Dennis Albaugh

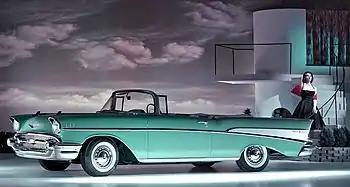
1957 Chevrolet Bel Air Convertible

Albaugh LLC is based in Ankeny, as is Albaugh's collection of 150 classic cars, especially Chevrolet convertibles. Albaugh started the collection with the purchase in 1998 of a 1957 Chevy Bel Air convertible from a golfing friend and told his wife he would stop when he completed the Tri-Five Chevrolets, the 1955, 1956 and 1957 models. His collection of about 150 vehicles, mostly convertibles, includes the Tri-Five Chevrolets as well as Chevy models from 1912 to 1975 and is housed in a garage in Ankeny. Albaugh is known to do mechanical work on some of the cars in his collection as time allows. When younger, his father had refused to let him buy a convertible, feeling they were not safe enough. According to Murl Randall, a Chevrolet historian and collector, the collection is "probably the best assemblage of convertible Chevys in the country."